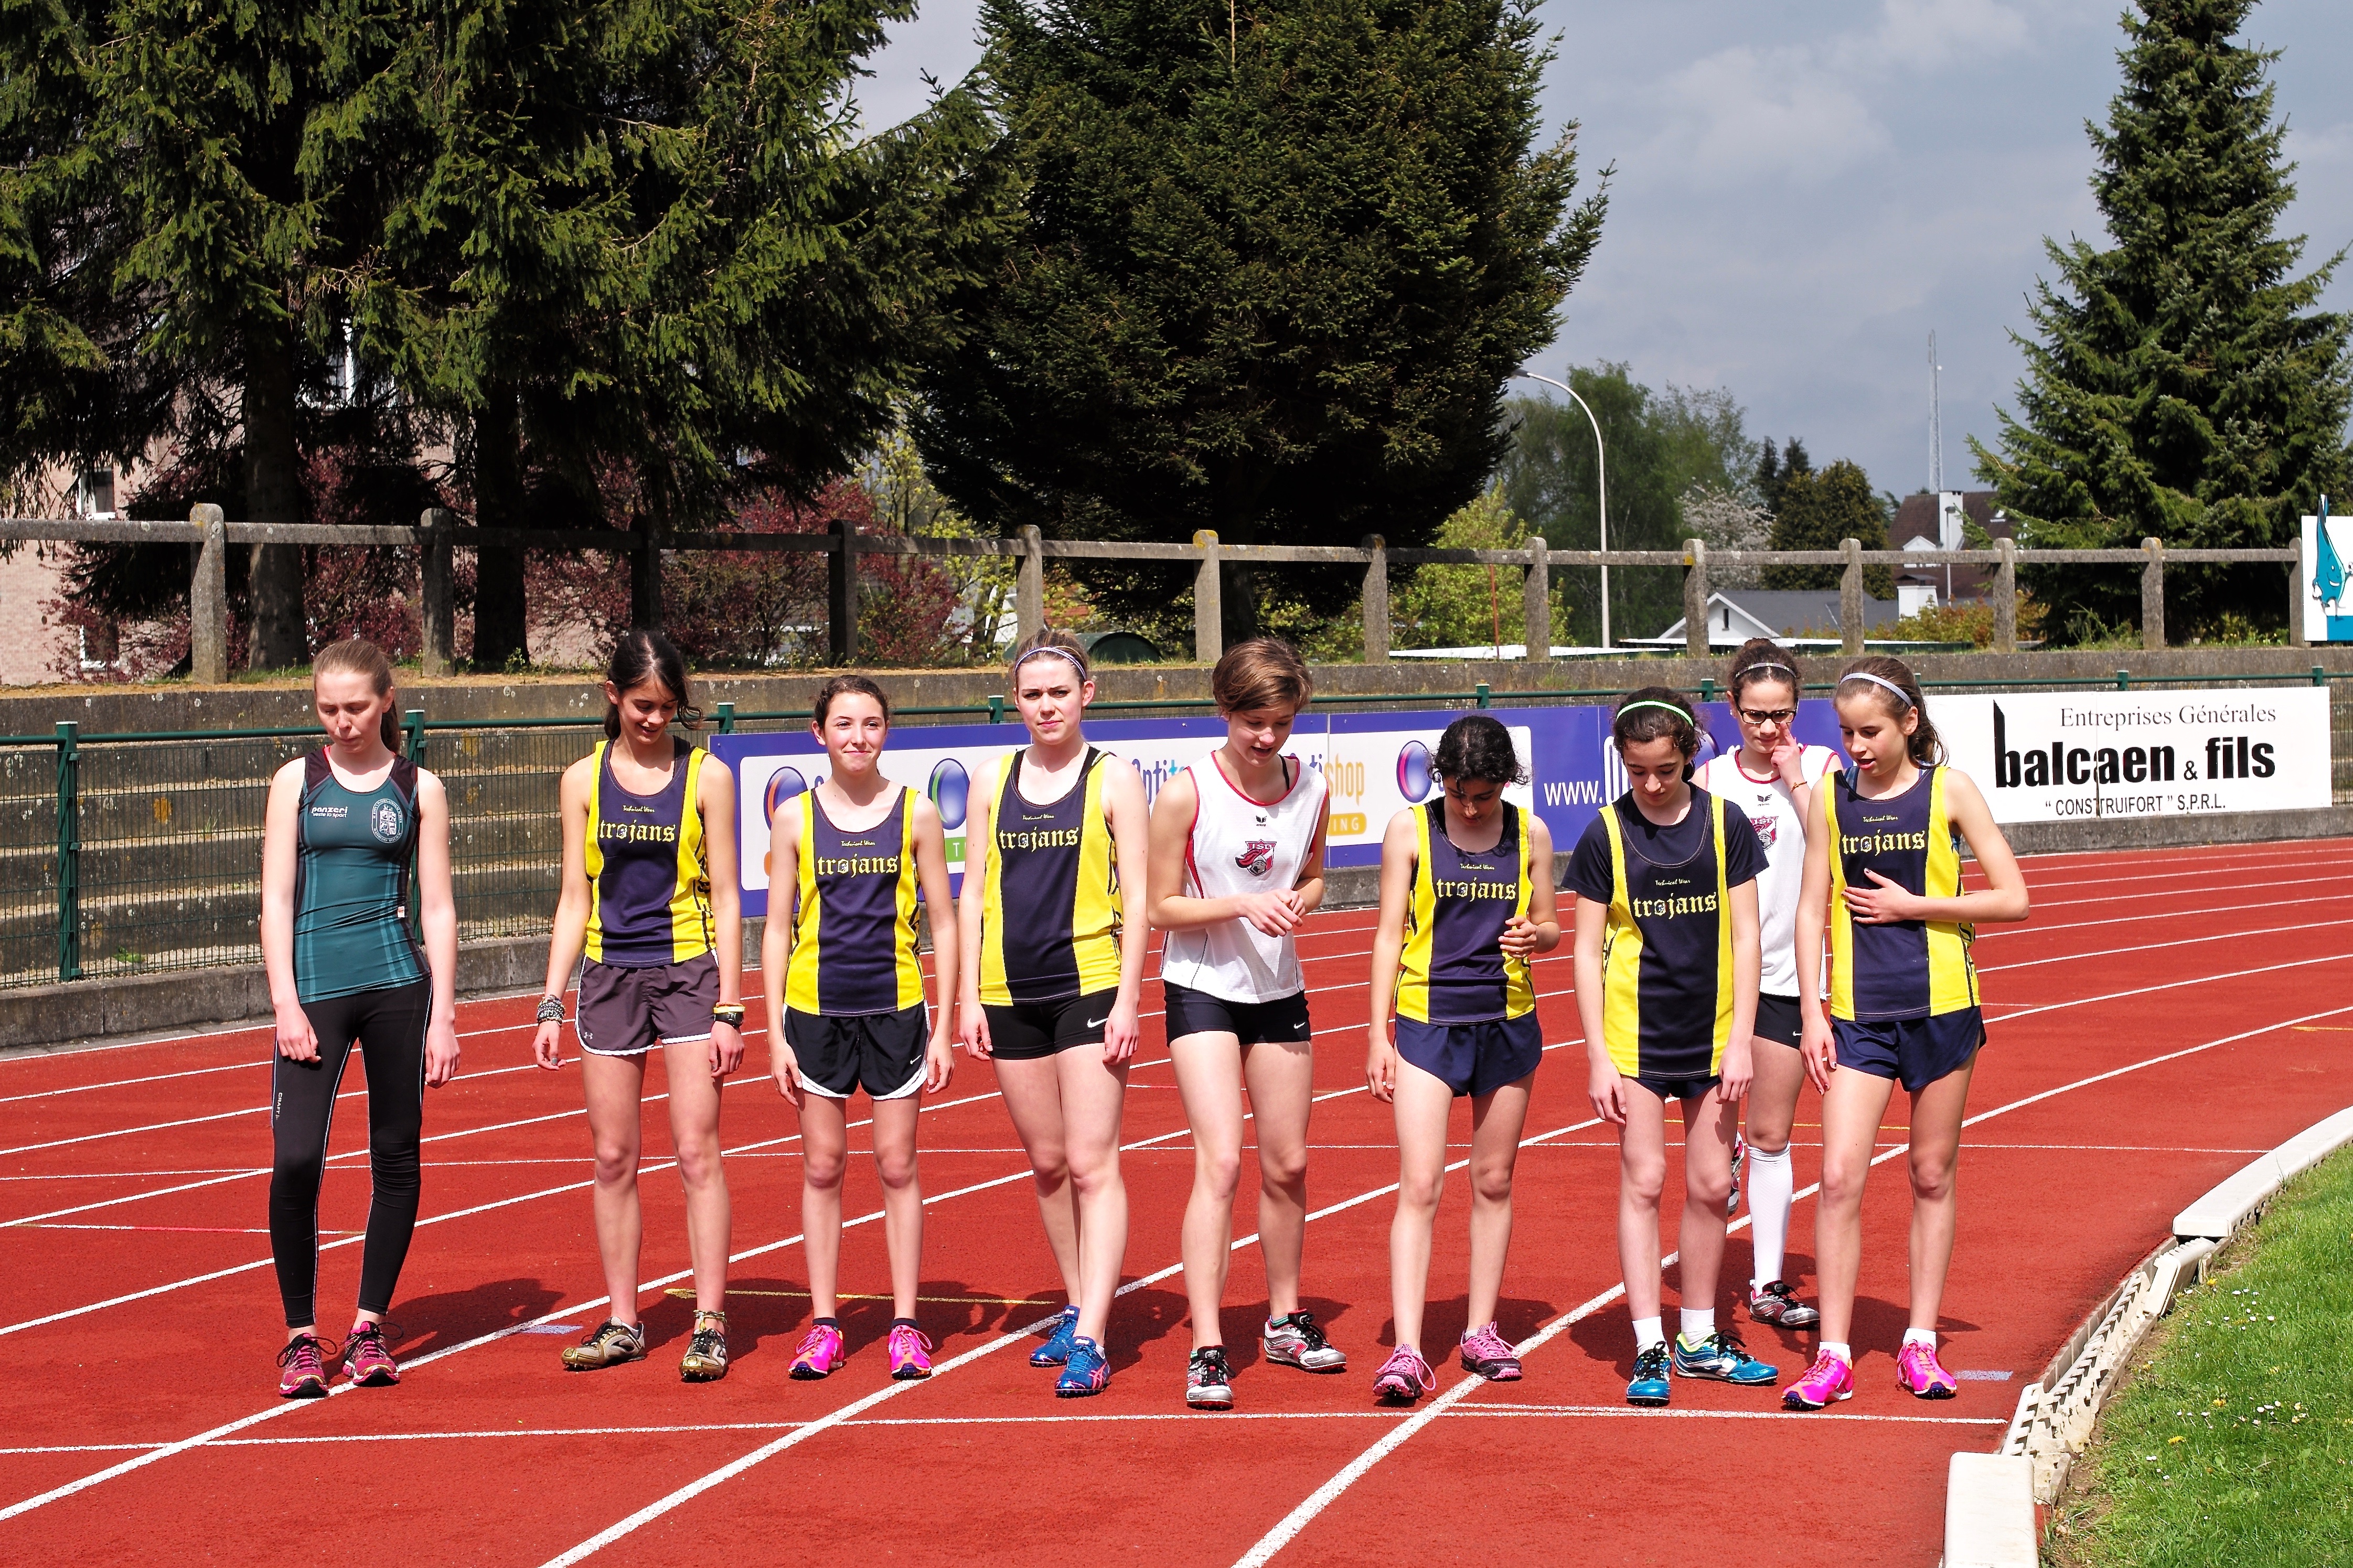
track, run, jumping, runner, ash, belgium, race, competition, holland, hague, netherlands, international, girls, m, american, team, sports, boys, 50, school, runners, junior, leica, 240, summilux, varsity, athletics, meet, waterloo, sprint, stjohns, physical exercise, human action, endurance sports, duathlon, track and field athletics, middle distance running, 800 metres, 4 100 metres relay